Environmentalism in The Lord of the Rings

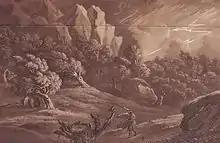
Macbeth at a wild Birnam Wood, by John Stoddart, 1800

Tolkien makes use of wild nature in the form of forests in Middle-earth, from the Trollshaws and Mirkwood in "The Hobbit", reappearing in "The Lord of the Rings", to the Old Forest, Lothlórien, and Fangorn forest which each occupy whole chapters of "The Lord of the Rings", not to mention the great forests of Beleriand and Valinor of "The Silmarillion". Indeed, while Middle-earth was still "in a twilight under the stars", the "oldest living things had arisen: ... on earth, the shadows of great trees". For the Tolkien critic Tom Shippey, the mention of Mirkwood is an echo of the Norse mythology of the "Elder Edda", with the pathless forests of the North over the Misty Mountains described in one of the poems in the "Edda", the "Skirnismal".